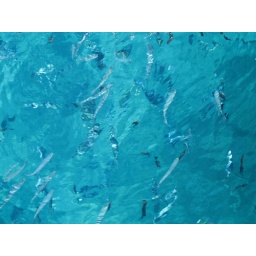
Fishes in clear blue sea in, Zante, Greece